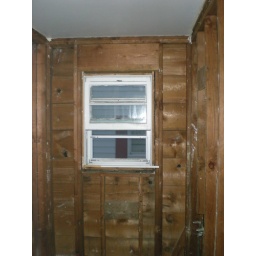
Week 1, new window in bathroom